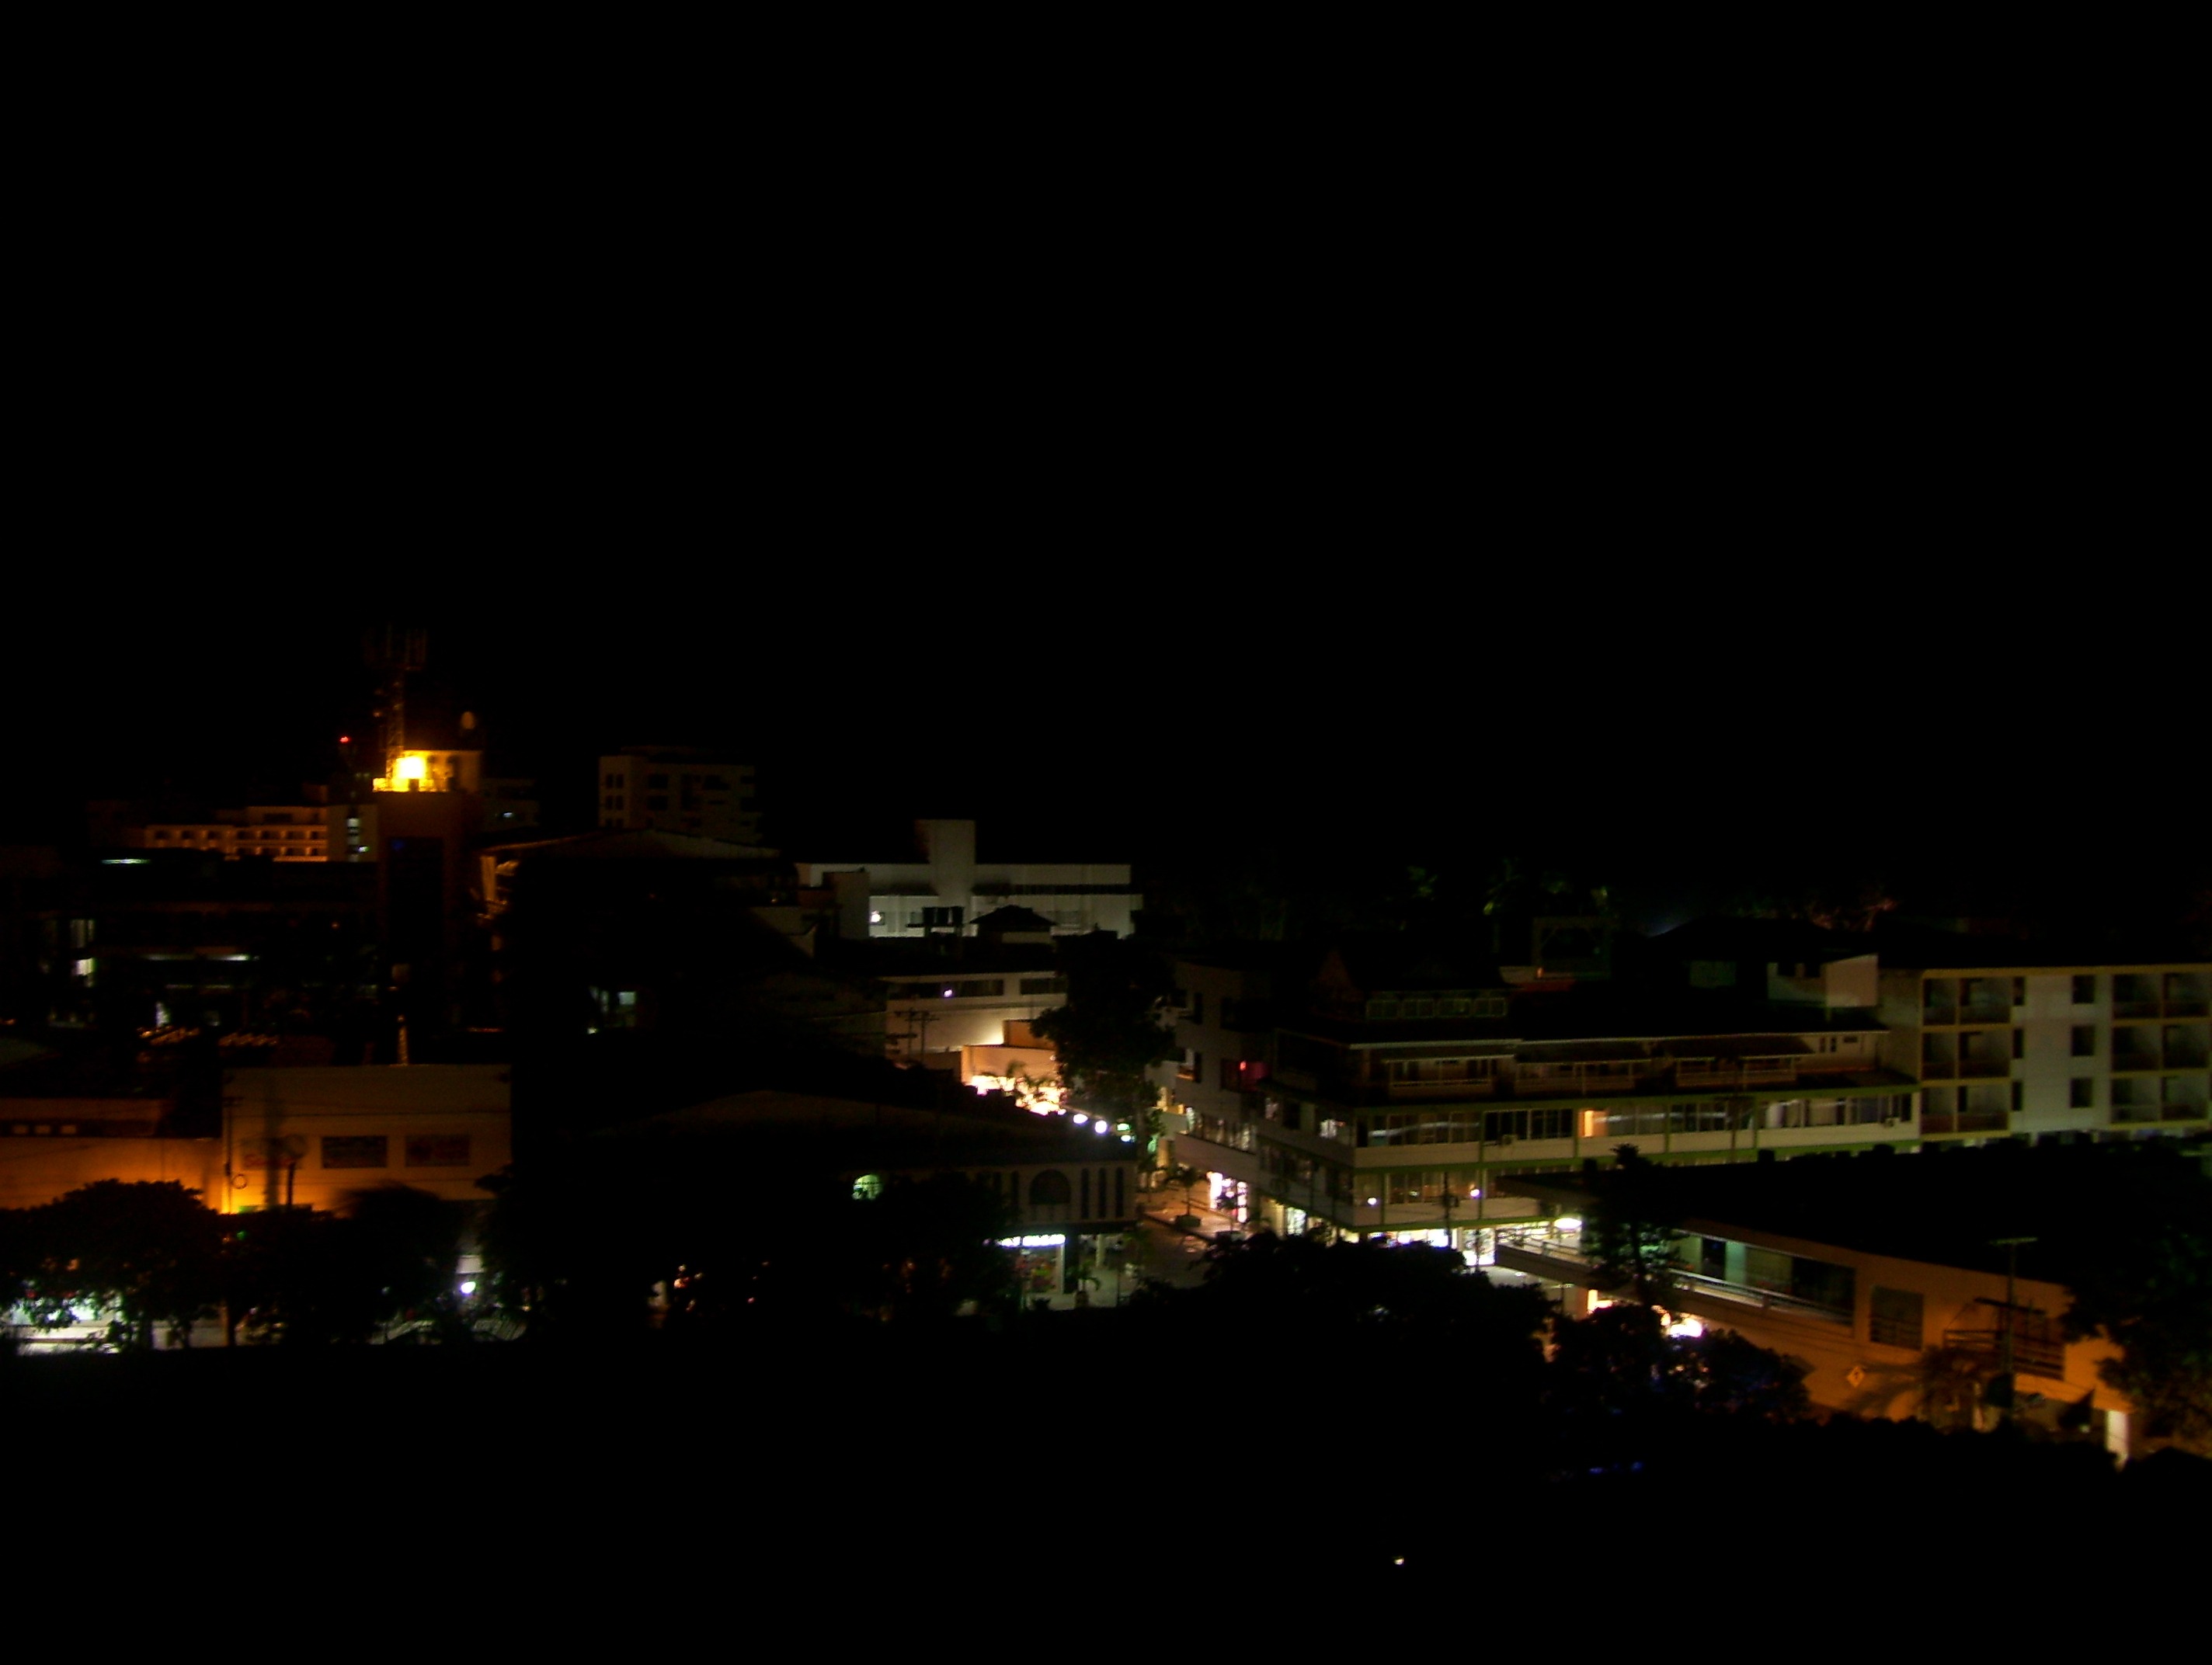
beach, sea, ocean, light, sun, night, dusk, evening, darkness, lighting, caribbean, midnight, colombia, san andres islas